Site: brandenburg
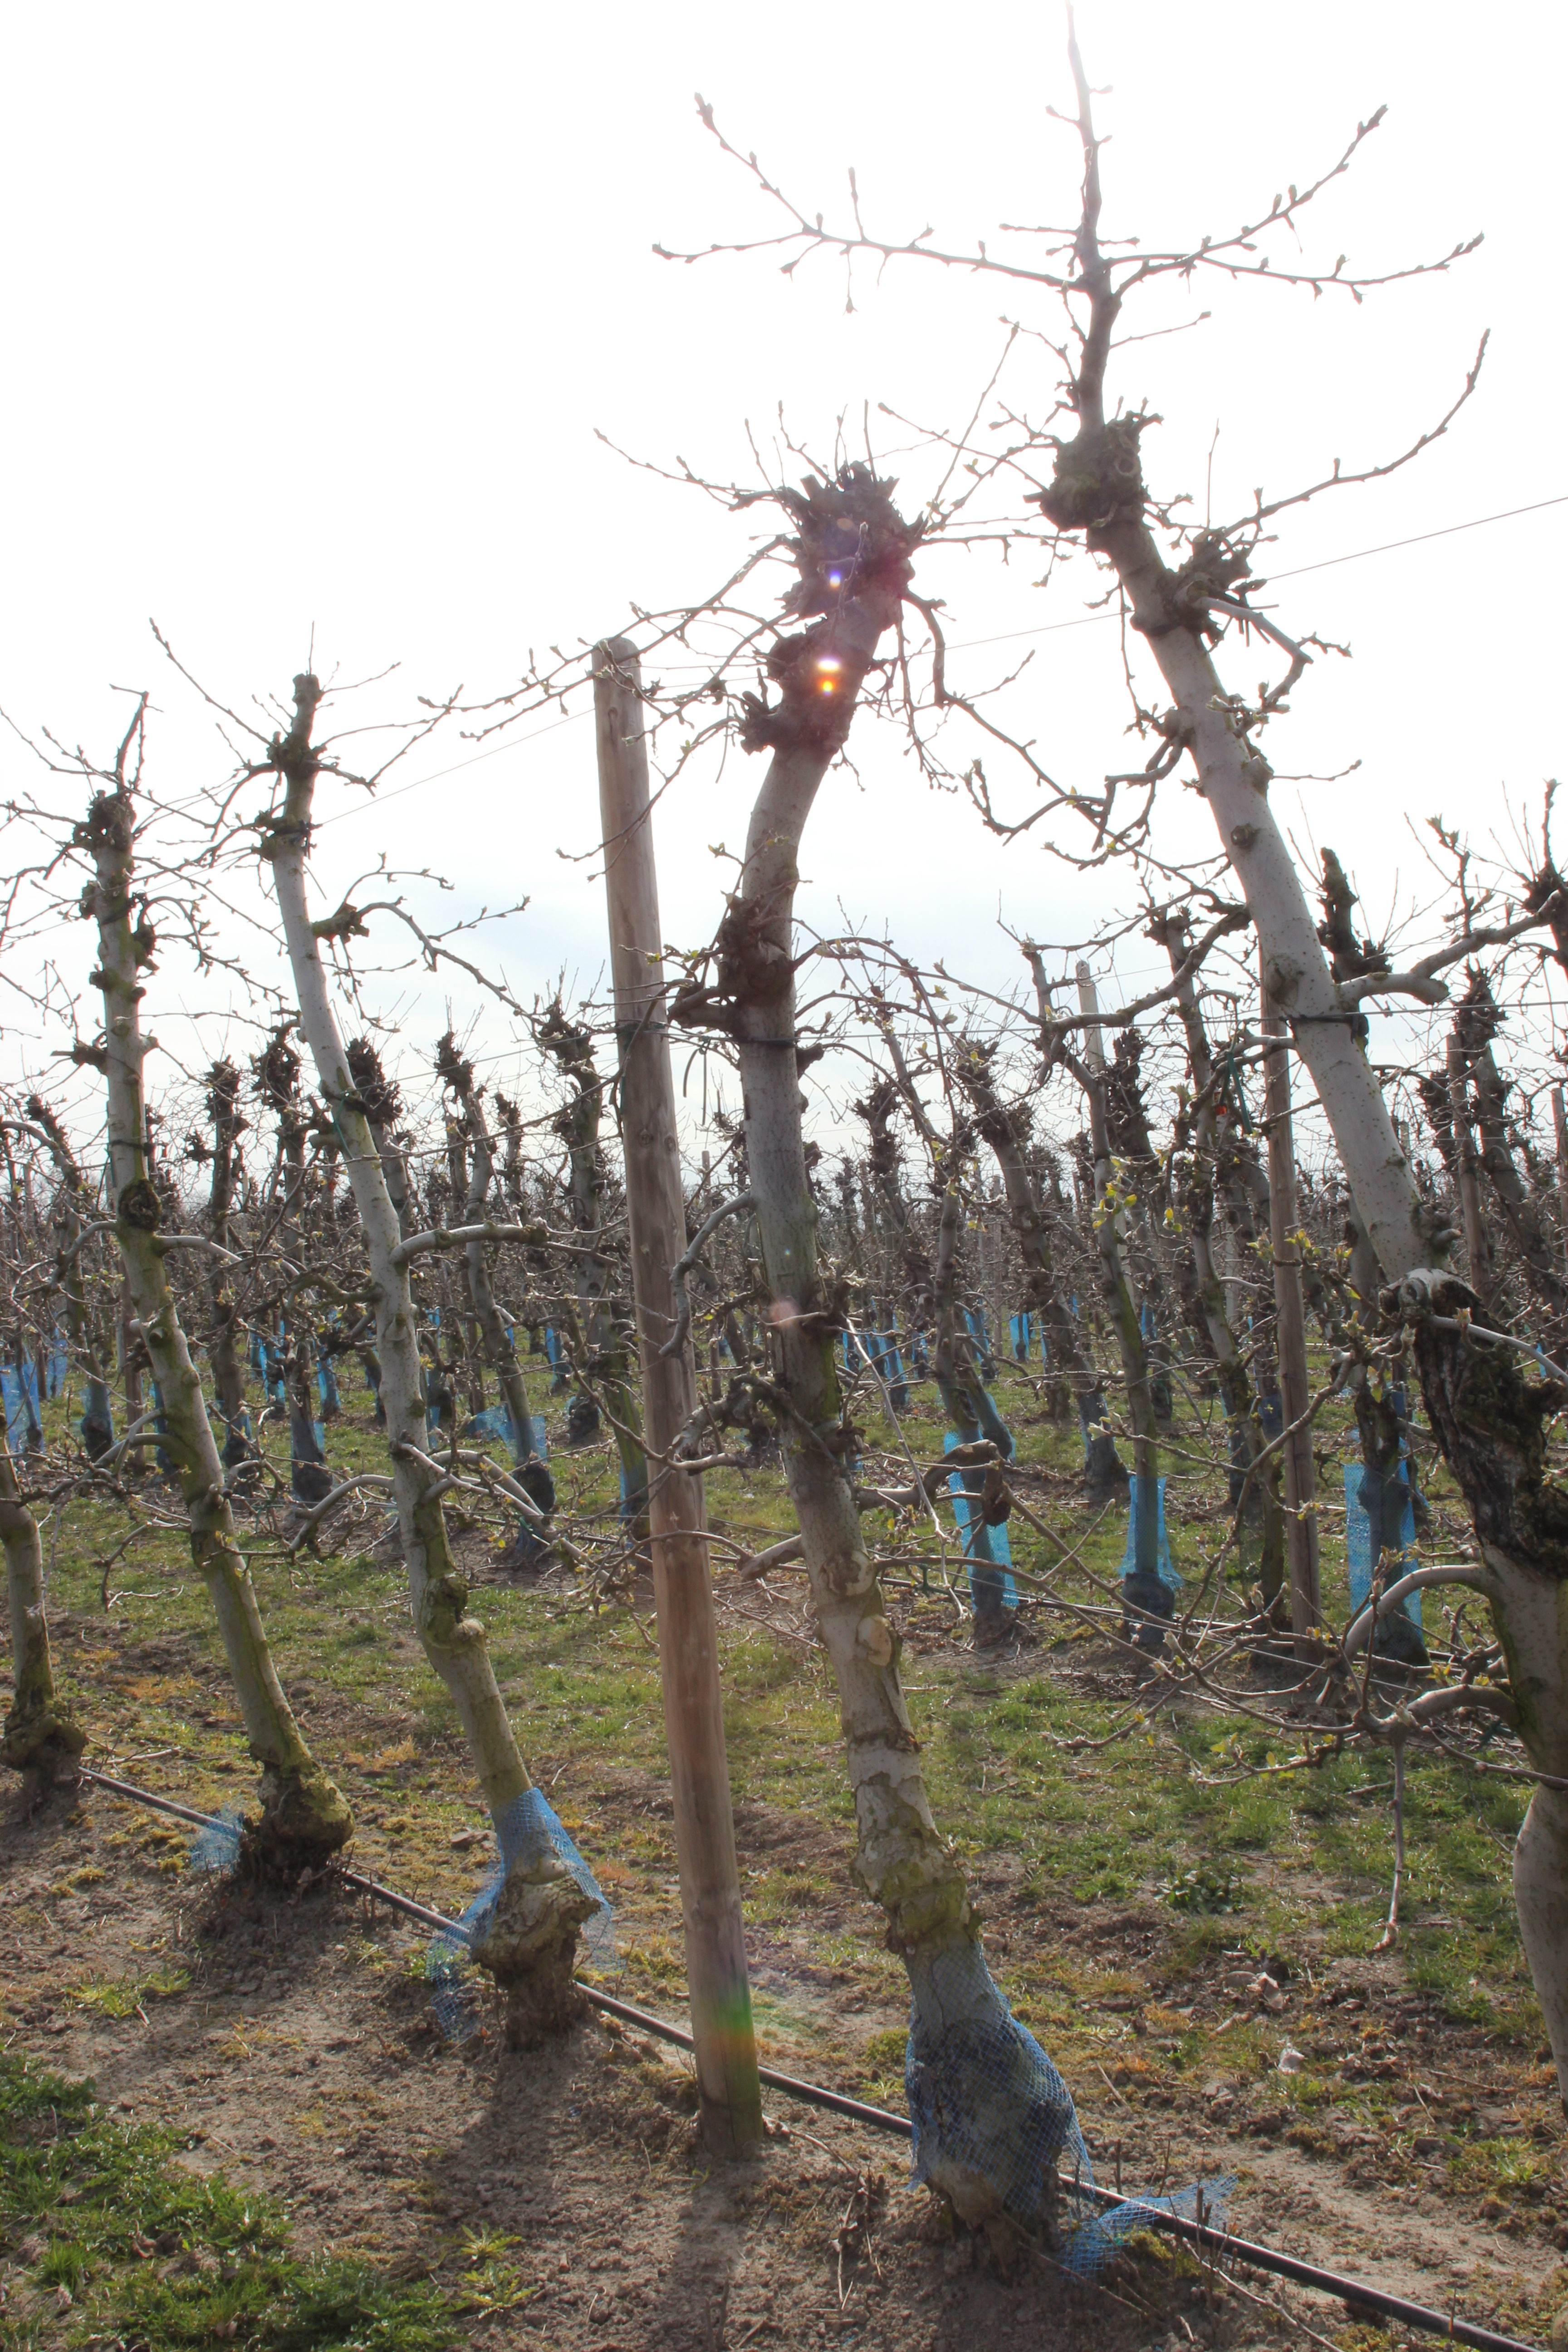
Growth stage (BBCH 54): Inflorescence emergence